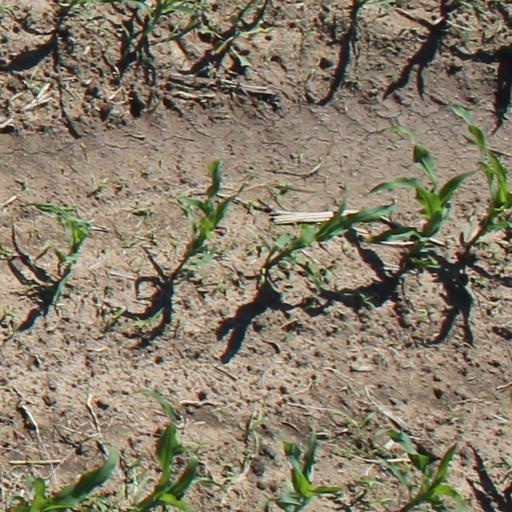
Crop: maize; corn